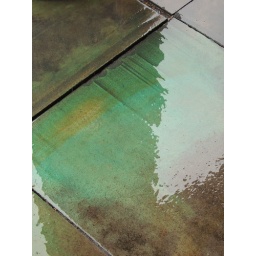
tiles coloured by cupriferous rain water from the roof of the alvar aalto cultural centre